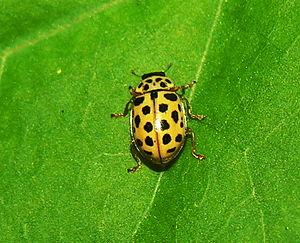
Anisosticta est un genre d'insectes coléoptères de la famille des coccinelles.
Anisosticta novemdecimpunctata, la coccinelle des roseaux, est une espèce d'insectes de l'ordre des coléoptères, de la famille des Coccinellidae et du genre Anisosticta.